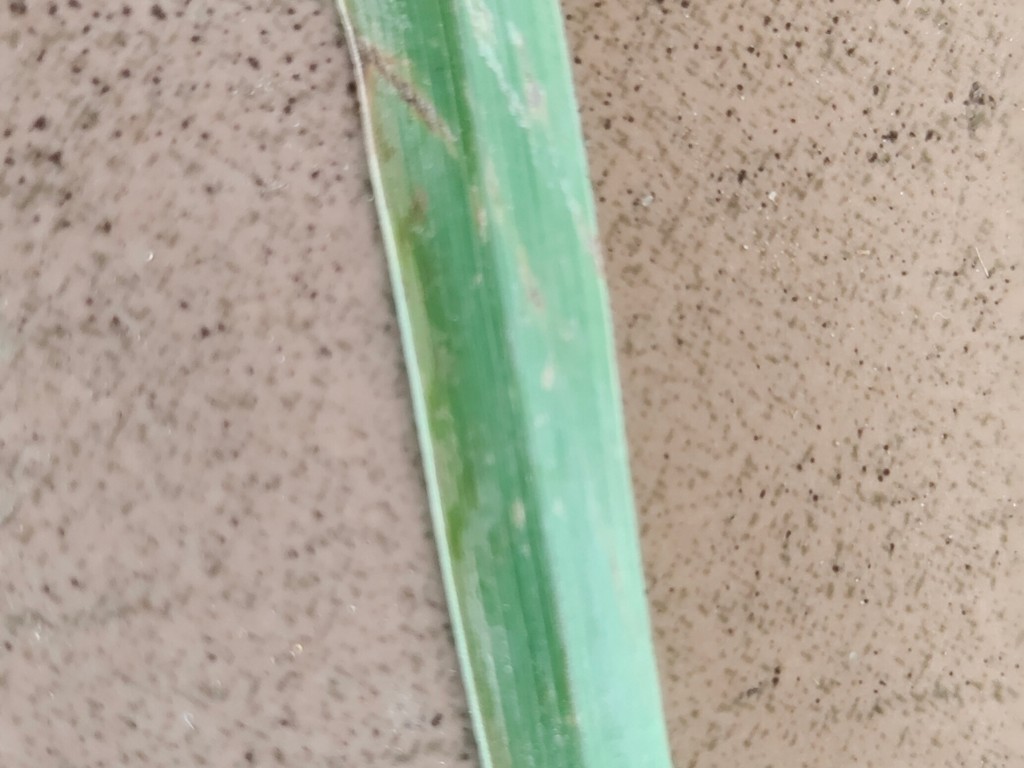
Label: Unhealthy